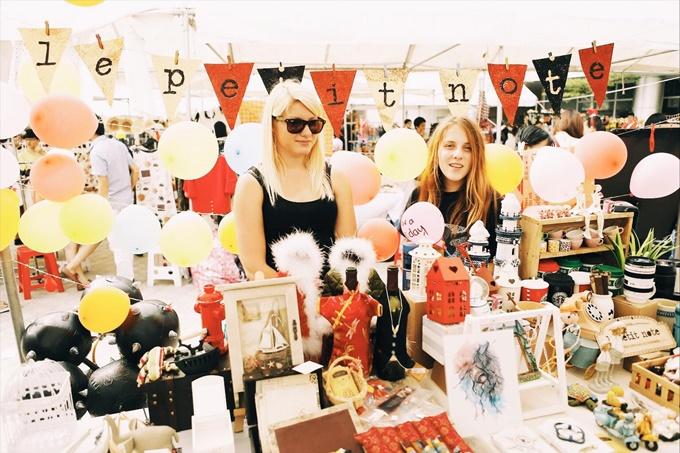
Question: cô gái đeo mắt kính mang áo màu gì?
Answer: cô gái đeo mắt kính mang áo màu đen